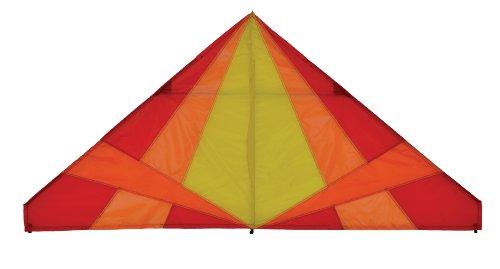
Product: In the Breeze 3095 Hot Delta Kite, 6-Feet
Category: Toys & Games | Sports & Outdoor Play | Kites & Wind Spinners | Kites
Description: In The Breeze item 3095 - Hot 70-inch Delta Kite is easy to fly and simple to assemble.
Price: $17.99 $ 17 . 99